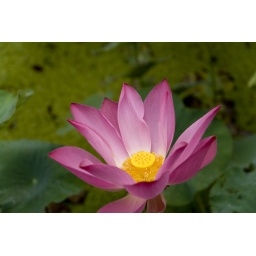
a buitifully flower right outside our house at ore holloday in malaysia